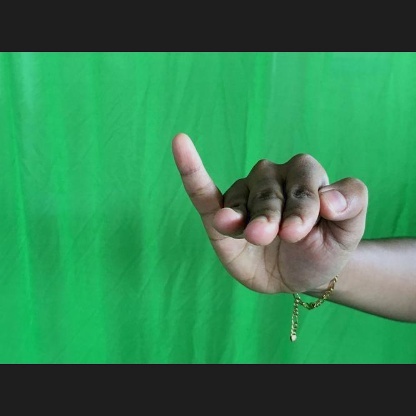
Mudra: Hamsapaksha